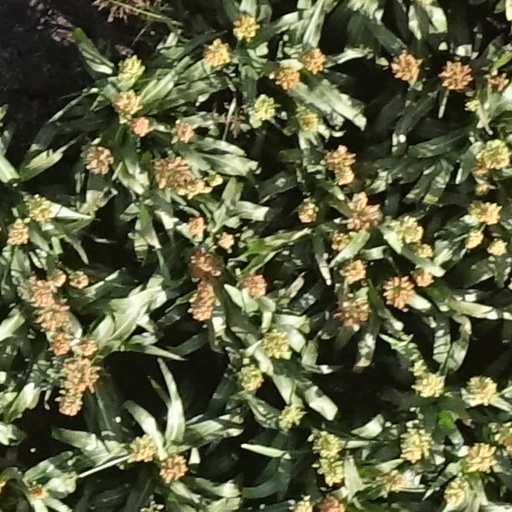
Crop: sorghum